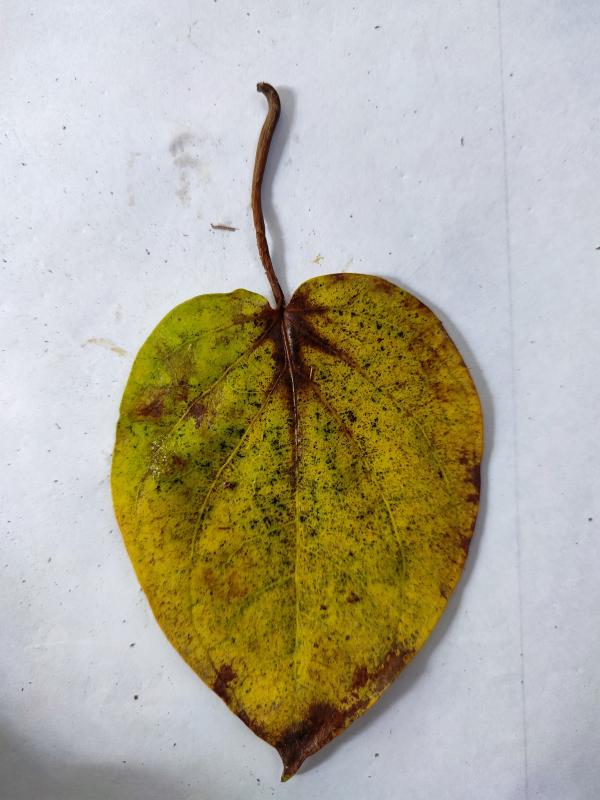
Label: Dried_Leaf